Gerald Ward (cricketer)

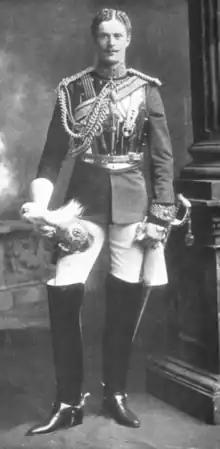
In "The Sketch", 16 August 1899

Gerald Ernest Francis Ward (9 November 1877 – 30 October 1914) was an English first-class cricketer and British Army officer.